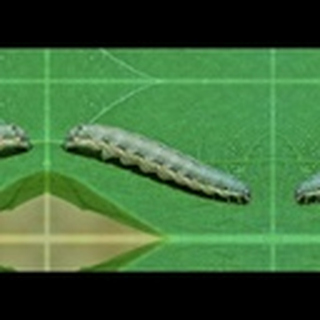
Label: cotton_army_worm